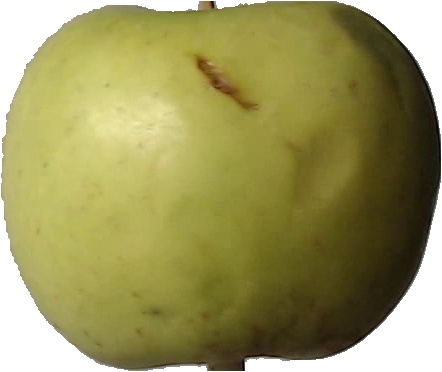
Label: apple_golden_3